Thames Wharf Studios

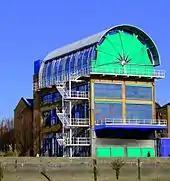
Thames Wharf Studios in April 2009

Thames Wharf Studios, in Hammersmith, London, was originally an industrial site containing the Duckham's oil facility overlooking the River Thames in Hammersmith. It was acquired by the Richard Rogers Partnership in 1983, which converted the industrial complex of redundant 20th century warehouses into offices, workshops, housing and a restaurant.